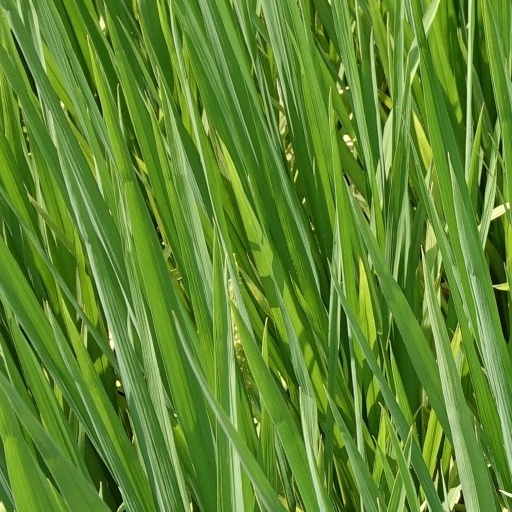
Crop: rice